Frank Lampard

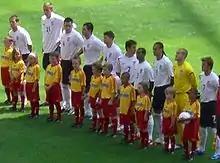
Lampard "(wearing No.8)" lining up for England against Paraguay at the 2006 FIFA World Cup

On 24 July 2014, it was claimed that Lampard, as a free agent, had signed a two-year contract with New York City FC (NYCFC) to commence ahead of the 2015 MLS season. It was announced at a live press conference in Brooklyn that he would be joining the club, which would be entering Major League Soccer (MLS) for the 2015 season. Sporting director Claudio Reyna hailed him as "one of the greatest players in world history". NYCFC's parent club, Manchester City, announced on 3 August 2014 that Lampard would join the club on a six-month deal ending in January 2015. Initially reported as a loan, reports emerged on 31 December 2014 that Lampard had signed a short-term contract with the club as a free agent with his MLS contract not to start until the end of his stay in Manchester. The same day, it was announced Lampard would extend his contract with Manchester City until the end of the English season, missing the start of the 2015 MLS season and it was confirmed that Lampard had never been an MLS player with his arrival date in MLS unclear.